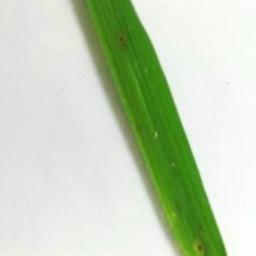
Label: Rice___Brown_Spot